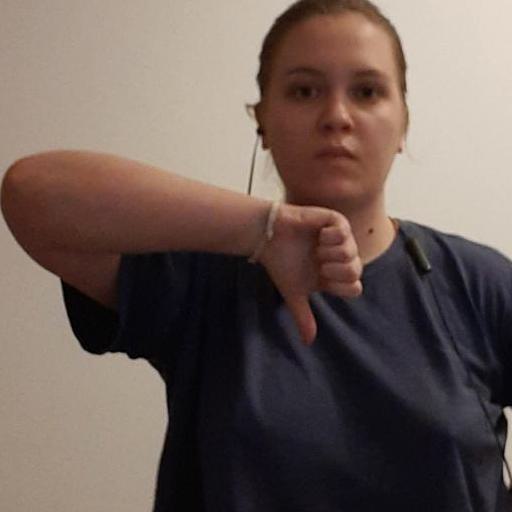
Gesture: dislike